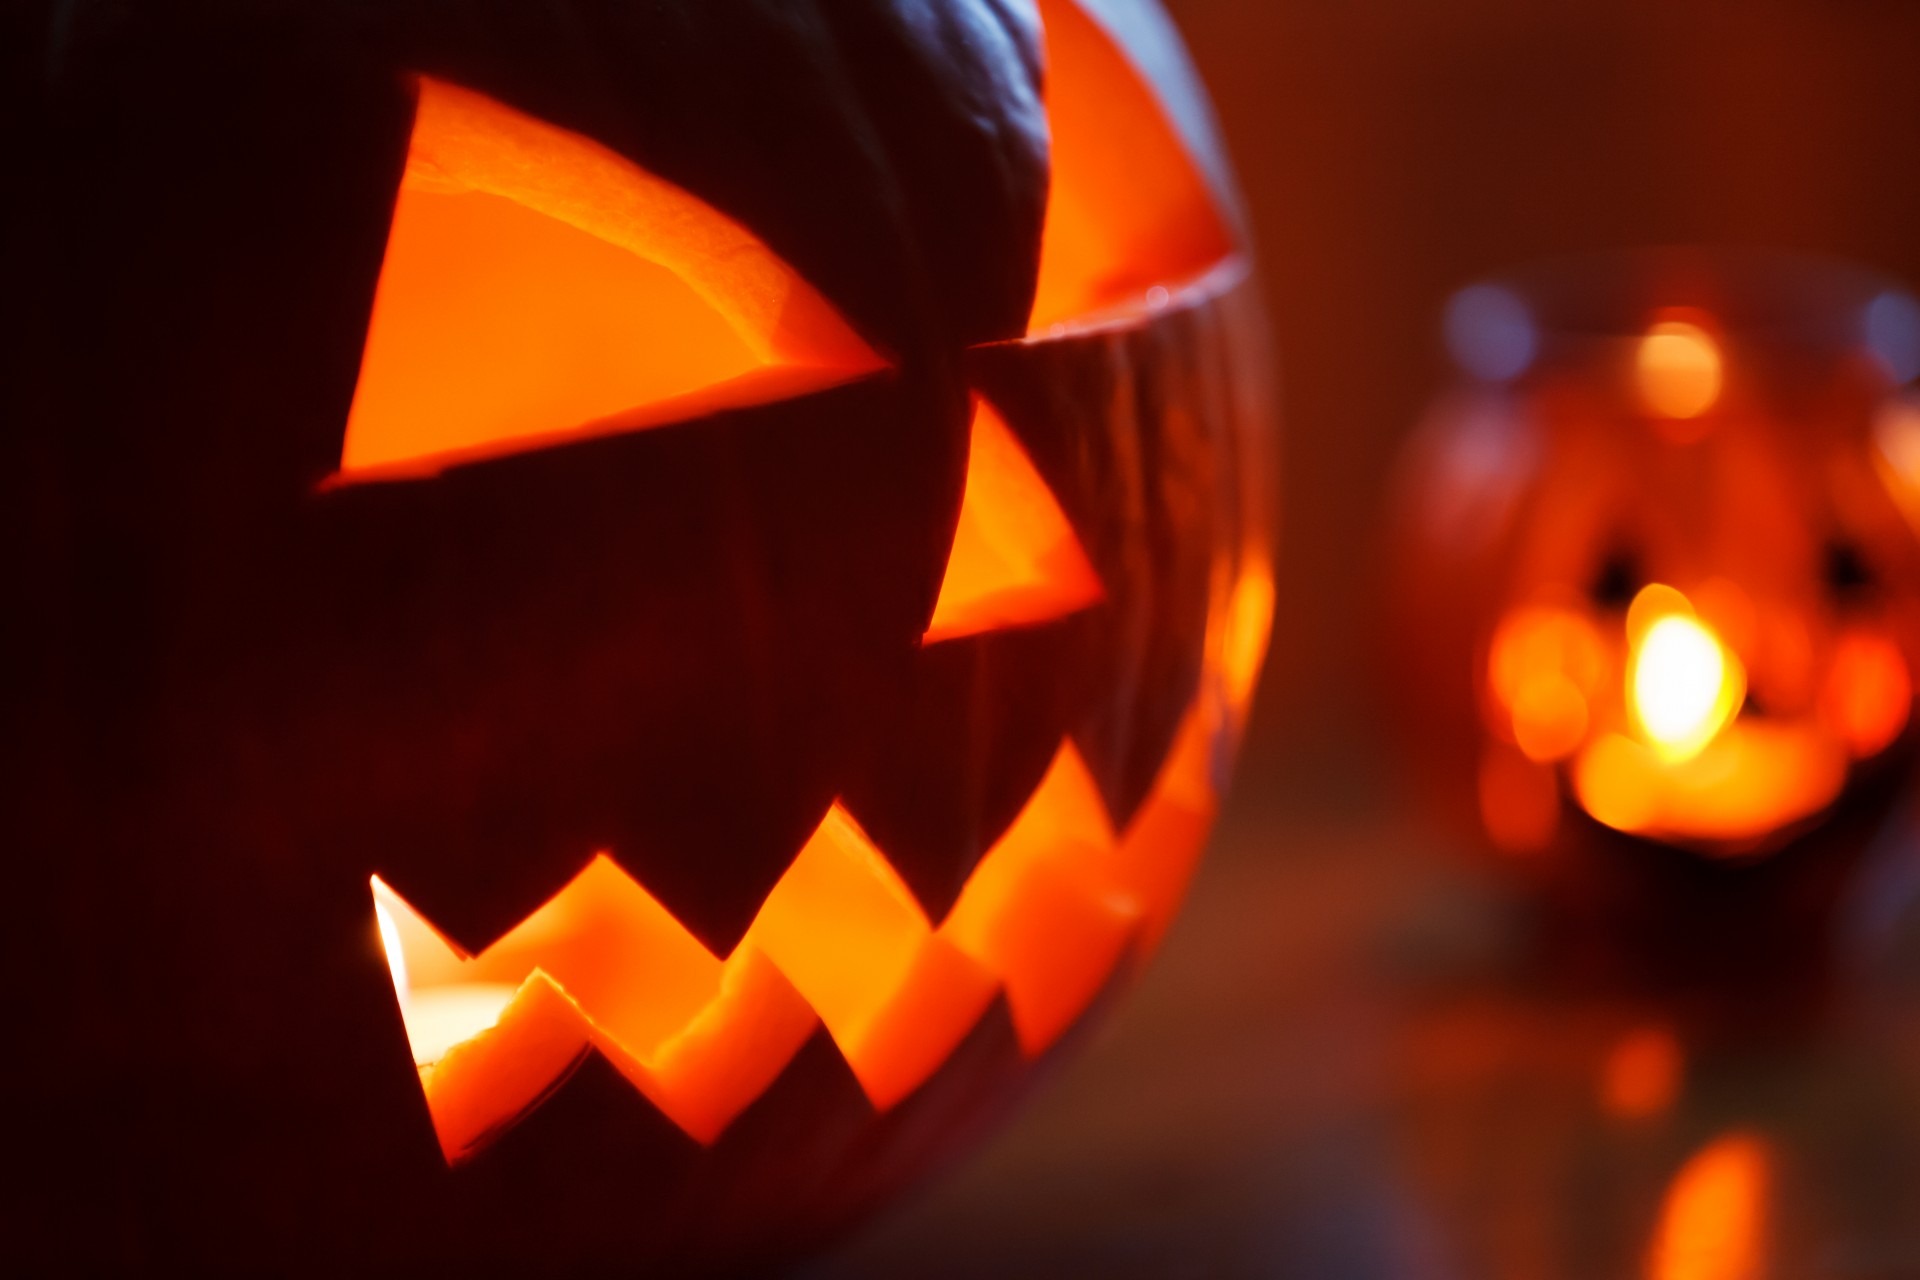
fall, decoration, orange, lantern, autumn, pumpkin, halloween, holiday, season, mouth, jack o lantern, face, scary, head, seasonal, event, teeth, october